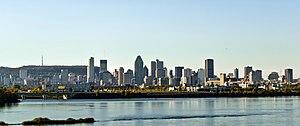
Les Arabo-Canadiens sont citoyens canadiens s'identifiant comme étant membre de la minorité visible « Arabe ».
Le centre ville de Montréal, Canada, compte actuellement 60 gratte-ciels de 100 mètres de hauteur ou plus. Le plus haut, avec 205 mètres et 51 étages, est le 1000 De La Gauchetière, depuis 1992.